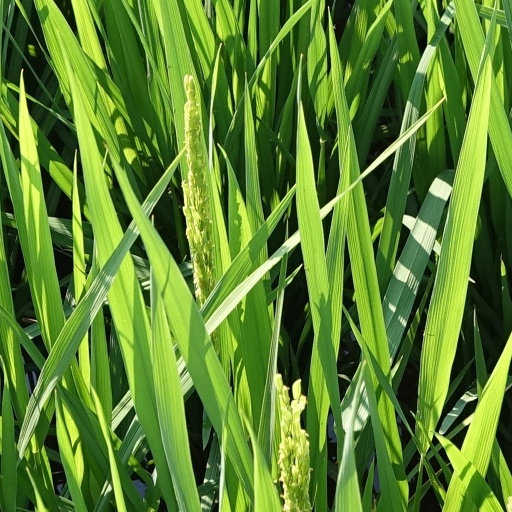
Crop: rice